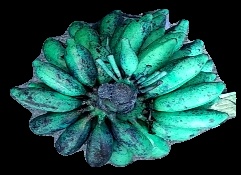
Variety: rasbale
Grade: grade3